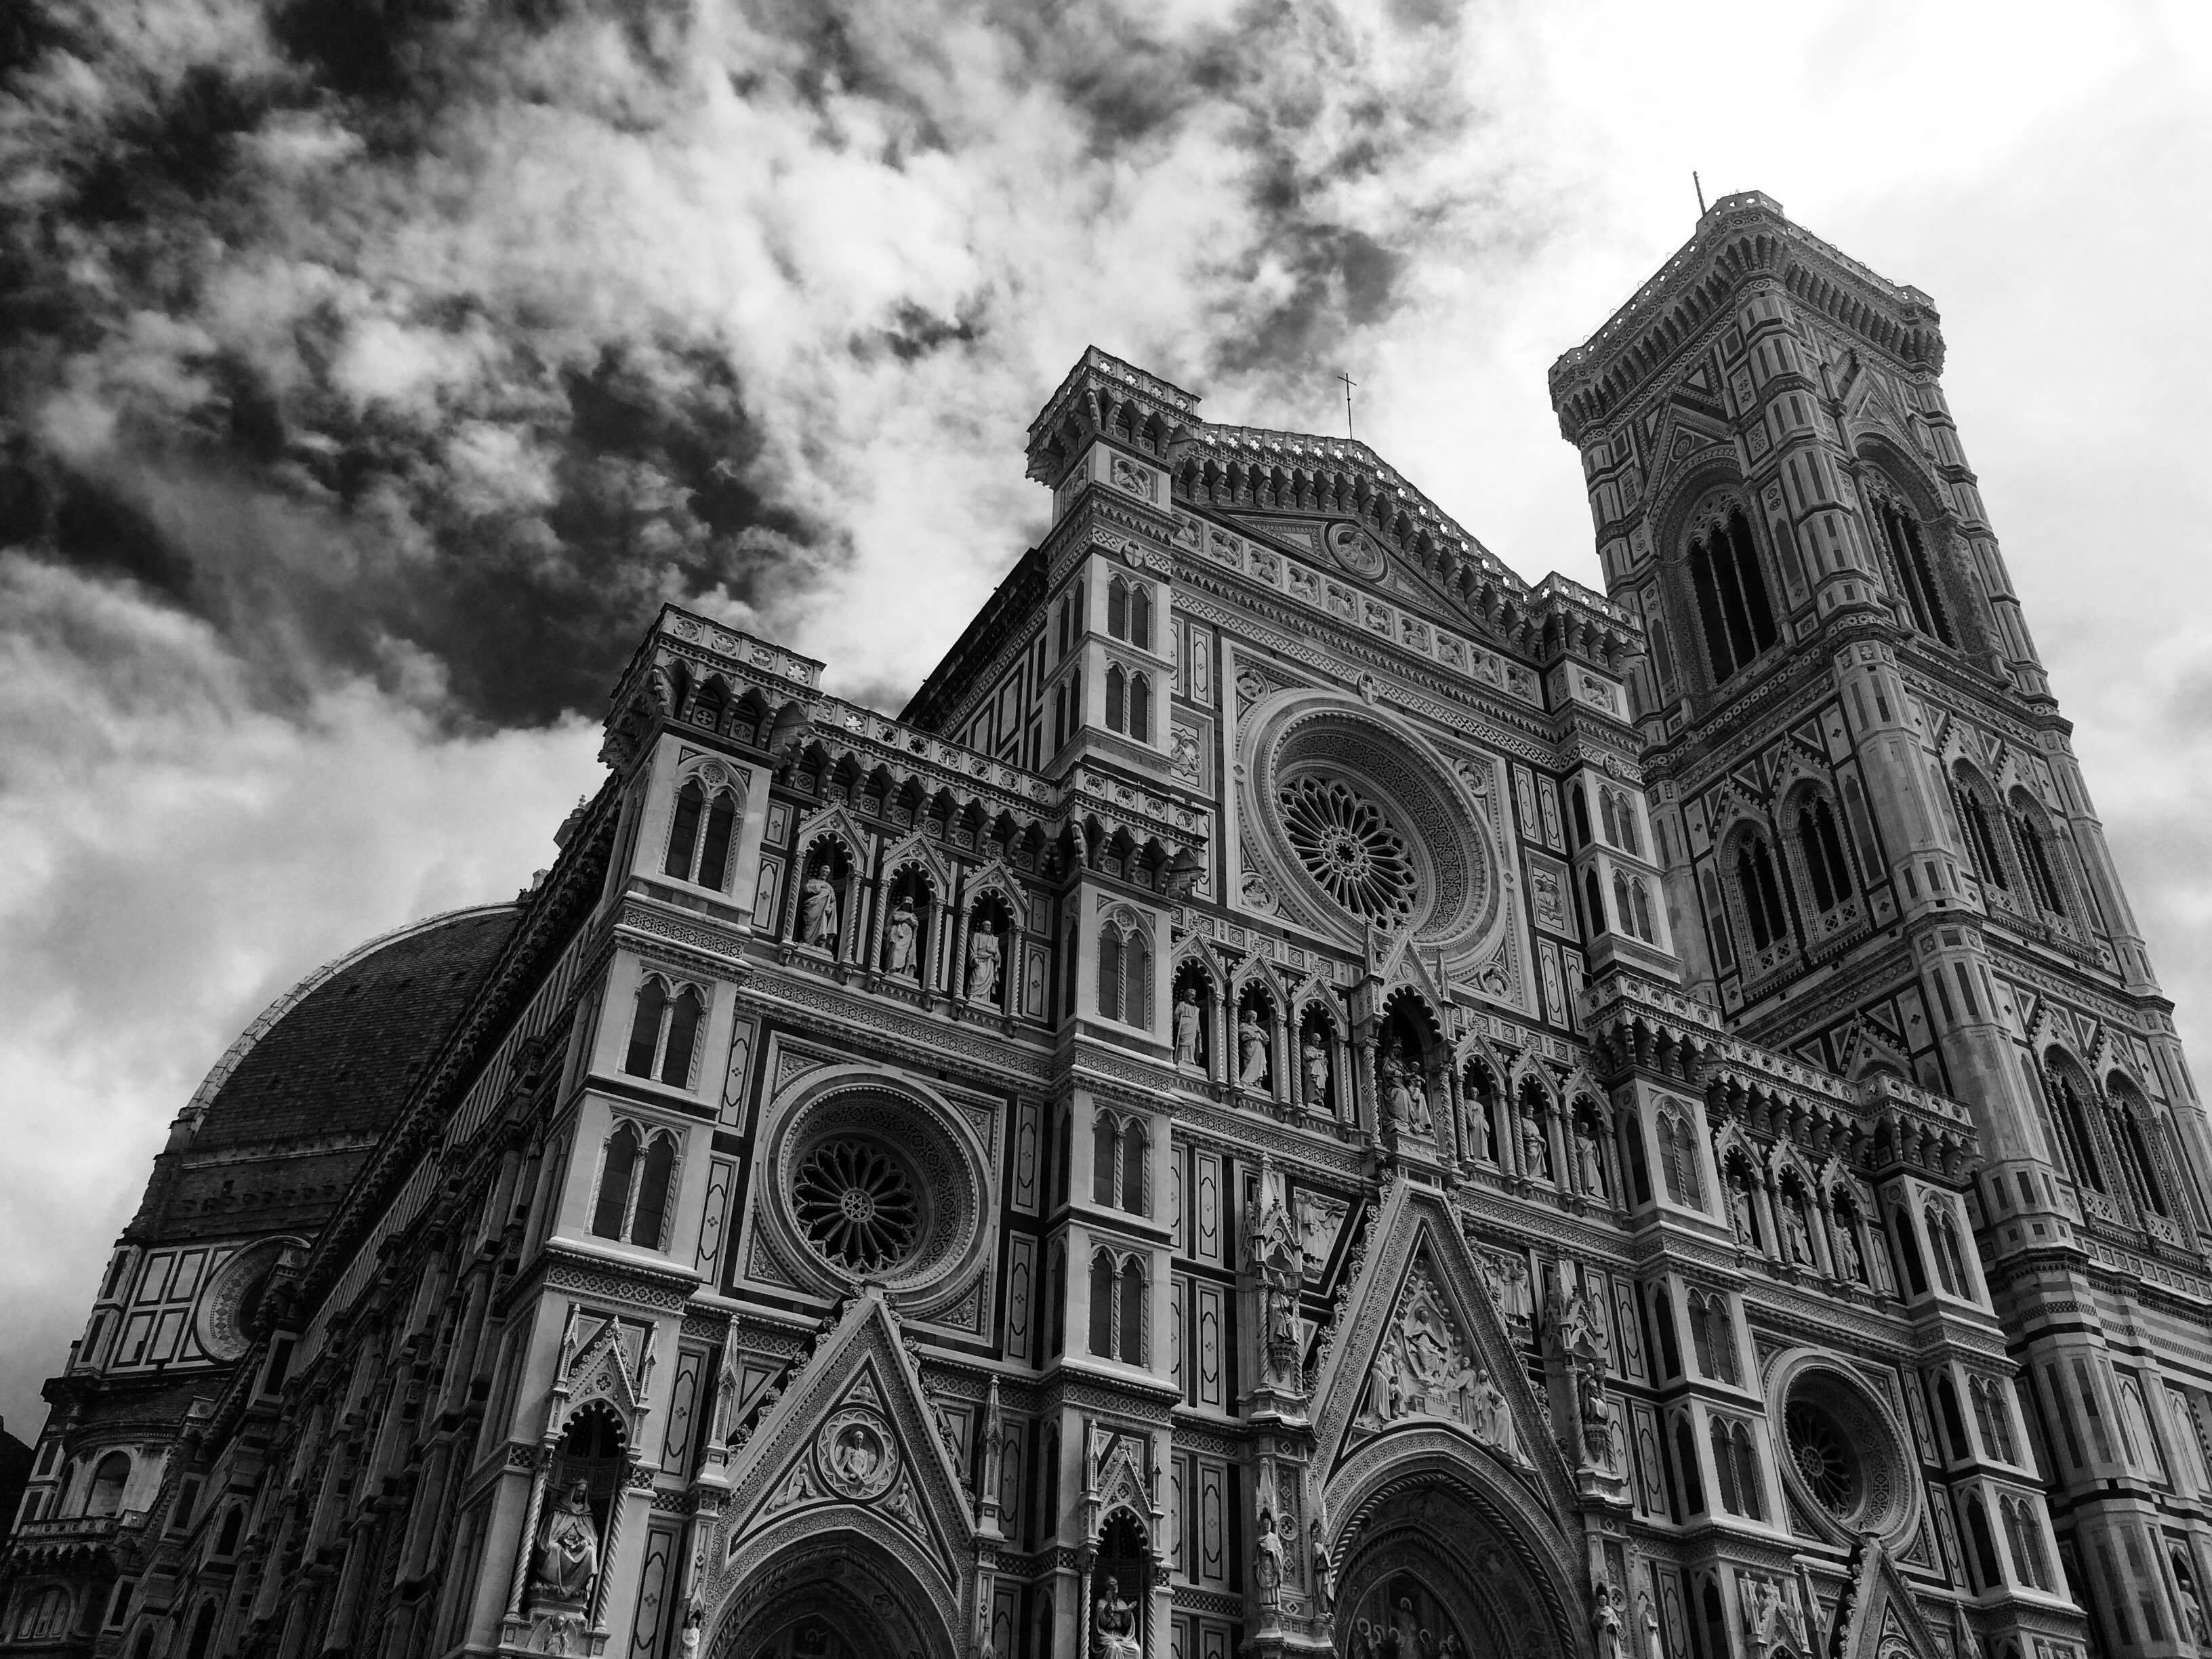
black and white, architecture, house, building, landmark, facade, church, cathedral, monochrome, place of worship, gothic architecture, monochrome photography